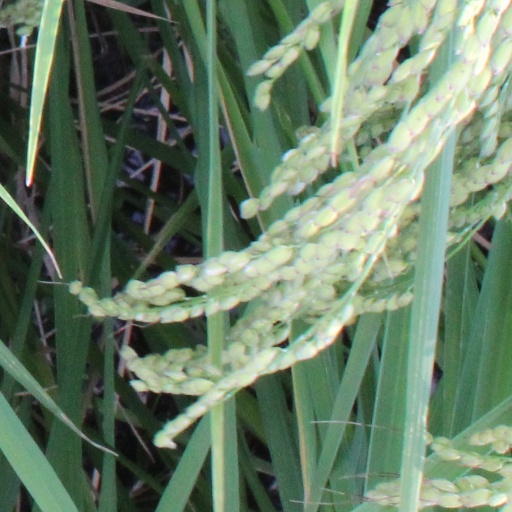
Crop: rice